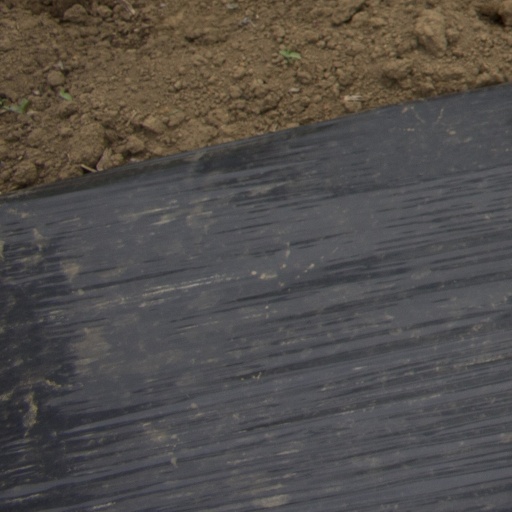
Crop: Jerusalem artichoke